Matthew 17

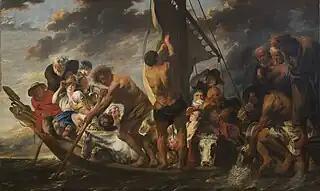
"Peter Finds the Silver Coin in the Mouth of the Fish" by Jacob Jordaens

The New King James Version organises this chapter as follows: